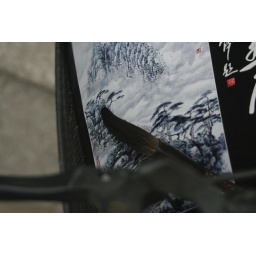
This brush and book were in the basket of a bike parked in front of an art shop.Beijing, China, September 2005